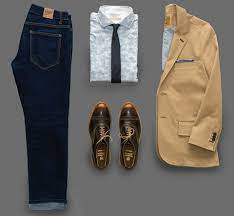
Label: Brogue